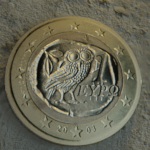
Coin value: 1euro
Country: gr
Edition: standard